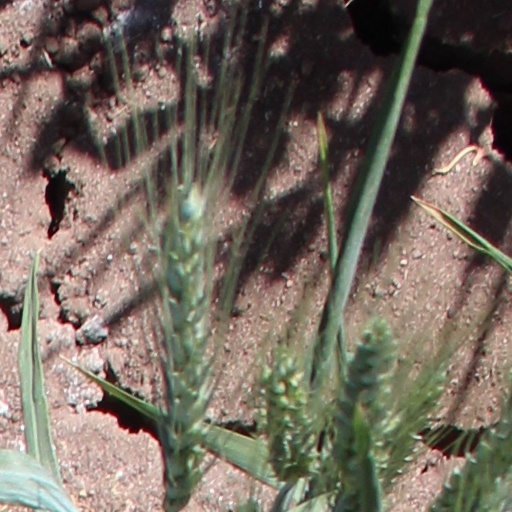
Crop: wheat